Albert Ernest Gallagher

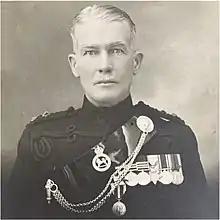
Lt. Col Albert Ernest Gallagher in the uniform of the Cyprus Military Police circa 1928, courtesy of Diana Gallagher

Despite his administrative roles, Gallagher remained a military policeman, a strong advocate of discipline in the police force. In 1928, Gallagher published an article to commemorate 50 years of the CMP, describing it as ""an armed military body"", whilst placing the emphasis on local rural constabulary, ""carefully but unobtrusively watching everything which transpires in the village"" in support of crime prevention. The article shows a snapshot of a visible police force set up to maintain internal security, which was increasingly seen as the unacceptable face of colonial rule, an obvious target by those continuing to call for a stronger Greek national identity (Enosis). Later in the same year, the delicate balance of governance started to unravel when Greek Cypriots refused to take part in celebrations for the 50th Anniversary of colonial rule.